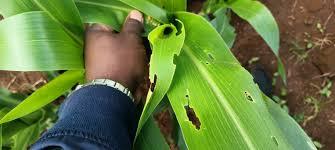
Hili ni mahindi ambalo limepandwa shambani. Hindi hili halijakomaa lakini limeliwa na mdudu. Mkulima huyu anaangalia jinsi ambavyo dudu imeharibu mahindi.